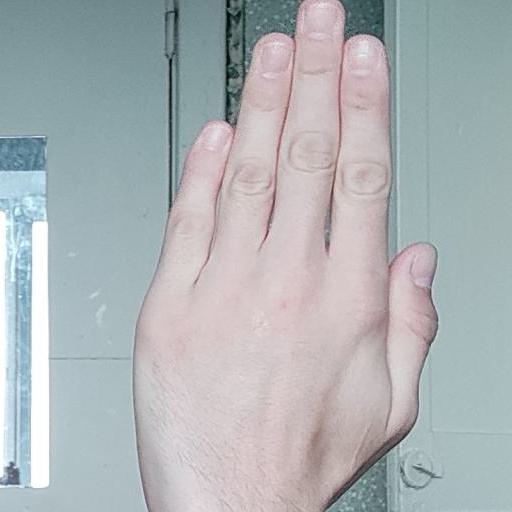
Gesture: stop_inverted